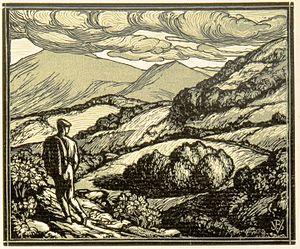
Ramuntcho contrebandier, gravure de J. B. Vettiner
Louis-Marie-Julien Viaud dit Pierre Loti est un écrivain et officier de marine français, né le 14 janvier 1850 à Rochefort et mort le 10 juin 1923 à Hendaye.
Ramuntcho est un roman français de Pierre Loti.